Battle of Roanoke Island

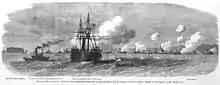
Attack on the Confederate Batteries at Roanoke Island by the Federal gun-boats; on board the "Spalding" were General Burnside and the war correspondent Frank Vizetelly

They then moved up Croatan Sound, where they were divided; some were ordered to fire on the fort at Pork Point (Fort Bartow), while others were to concentrate their fire on the seven vessels of the Mosquito Fleet. At about noon, the bombardment began.